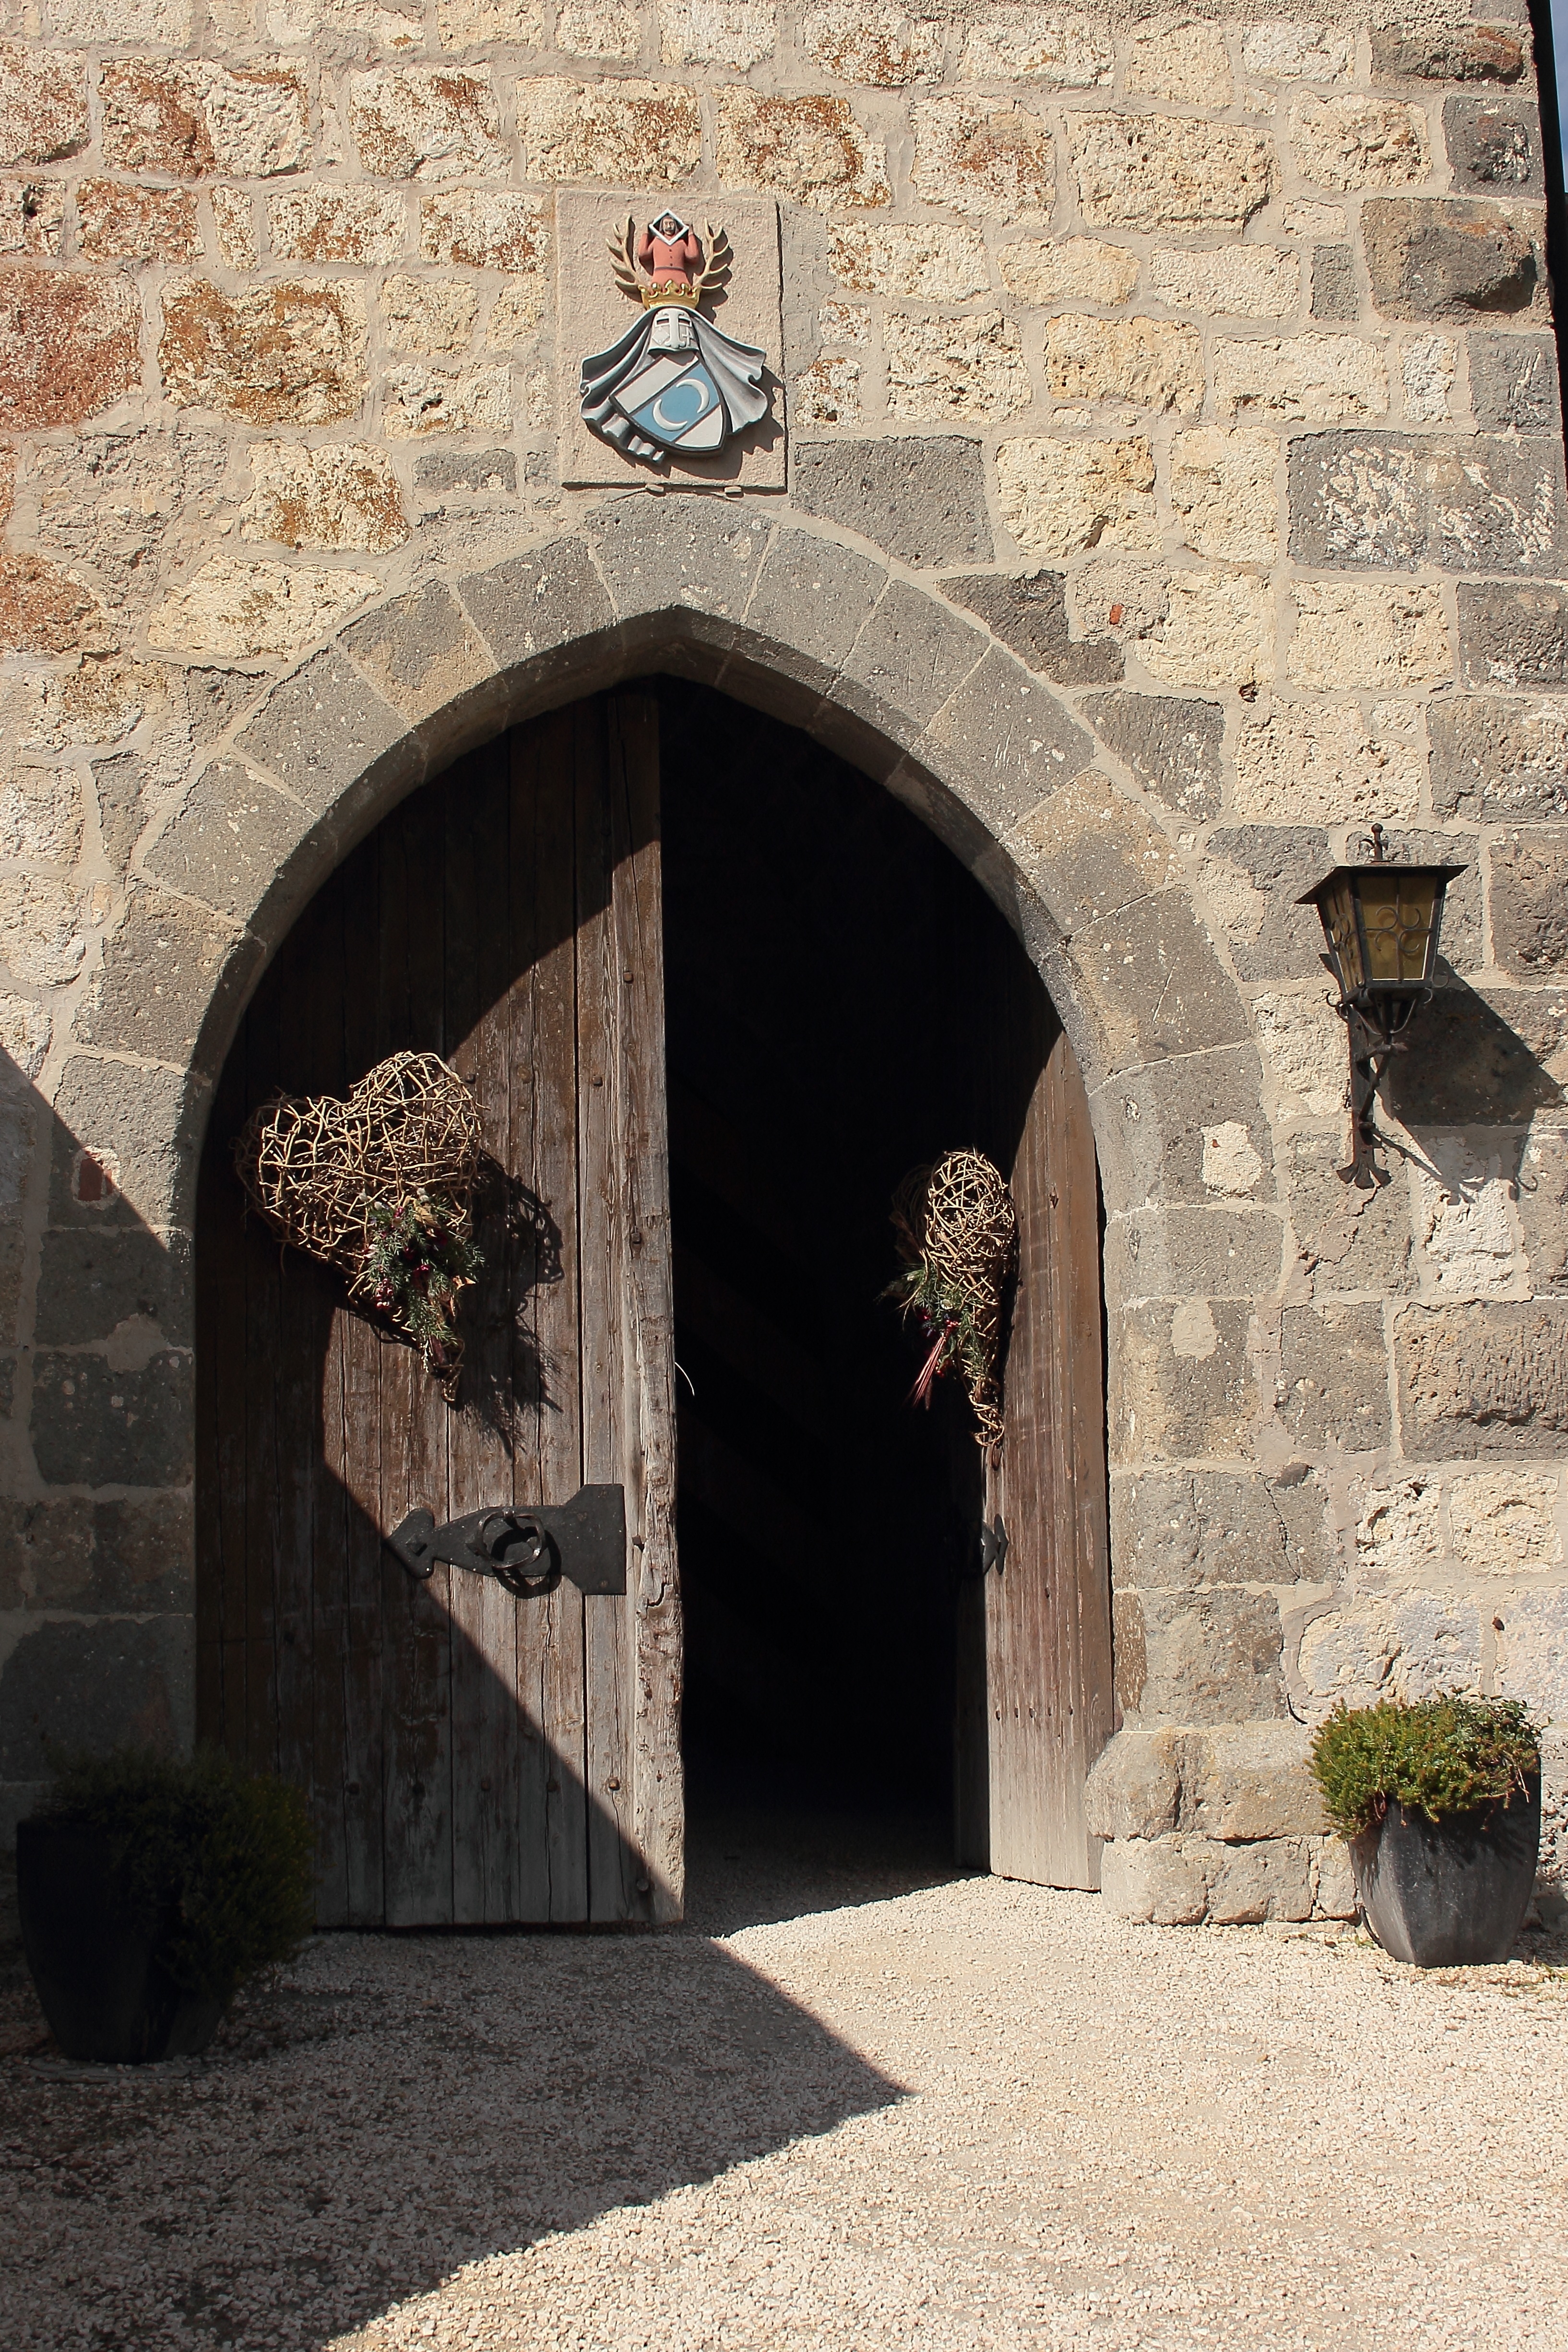
rock, architecture, wood, building, old, wall, stone, arch, castle, chapel, fortification, gate, door, temple, monastery, history, input, metal fitting, middle ages, portal, wrought iron, hinged door, intake, castle gate, ancient history, burg katzenstein